Music of Hawaii

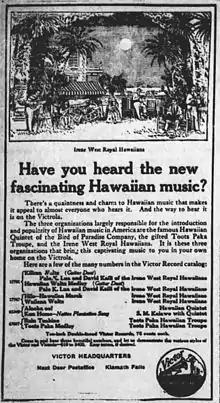
A 1916 advertisement for Hawaiian music records from Victor Records

In the early 20th century Hawaiians began touring the United States, often in small bands. A Broadway show called "Bird of Paradise" introduced Hawaiian music to many Americans in 1912 and the Panama–Pacific International Exposition in San Francisco followed in 1915; one year later, recordings of indigenous Hawaiian music outsold all other U.S. musical genres.